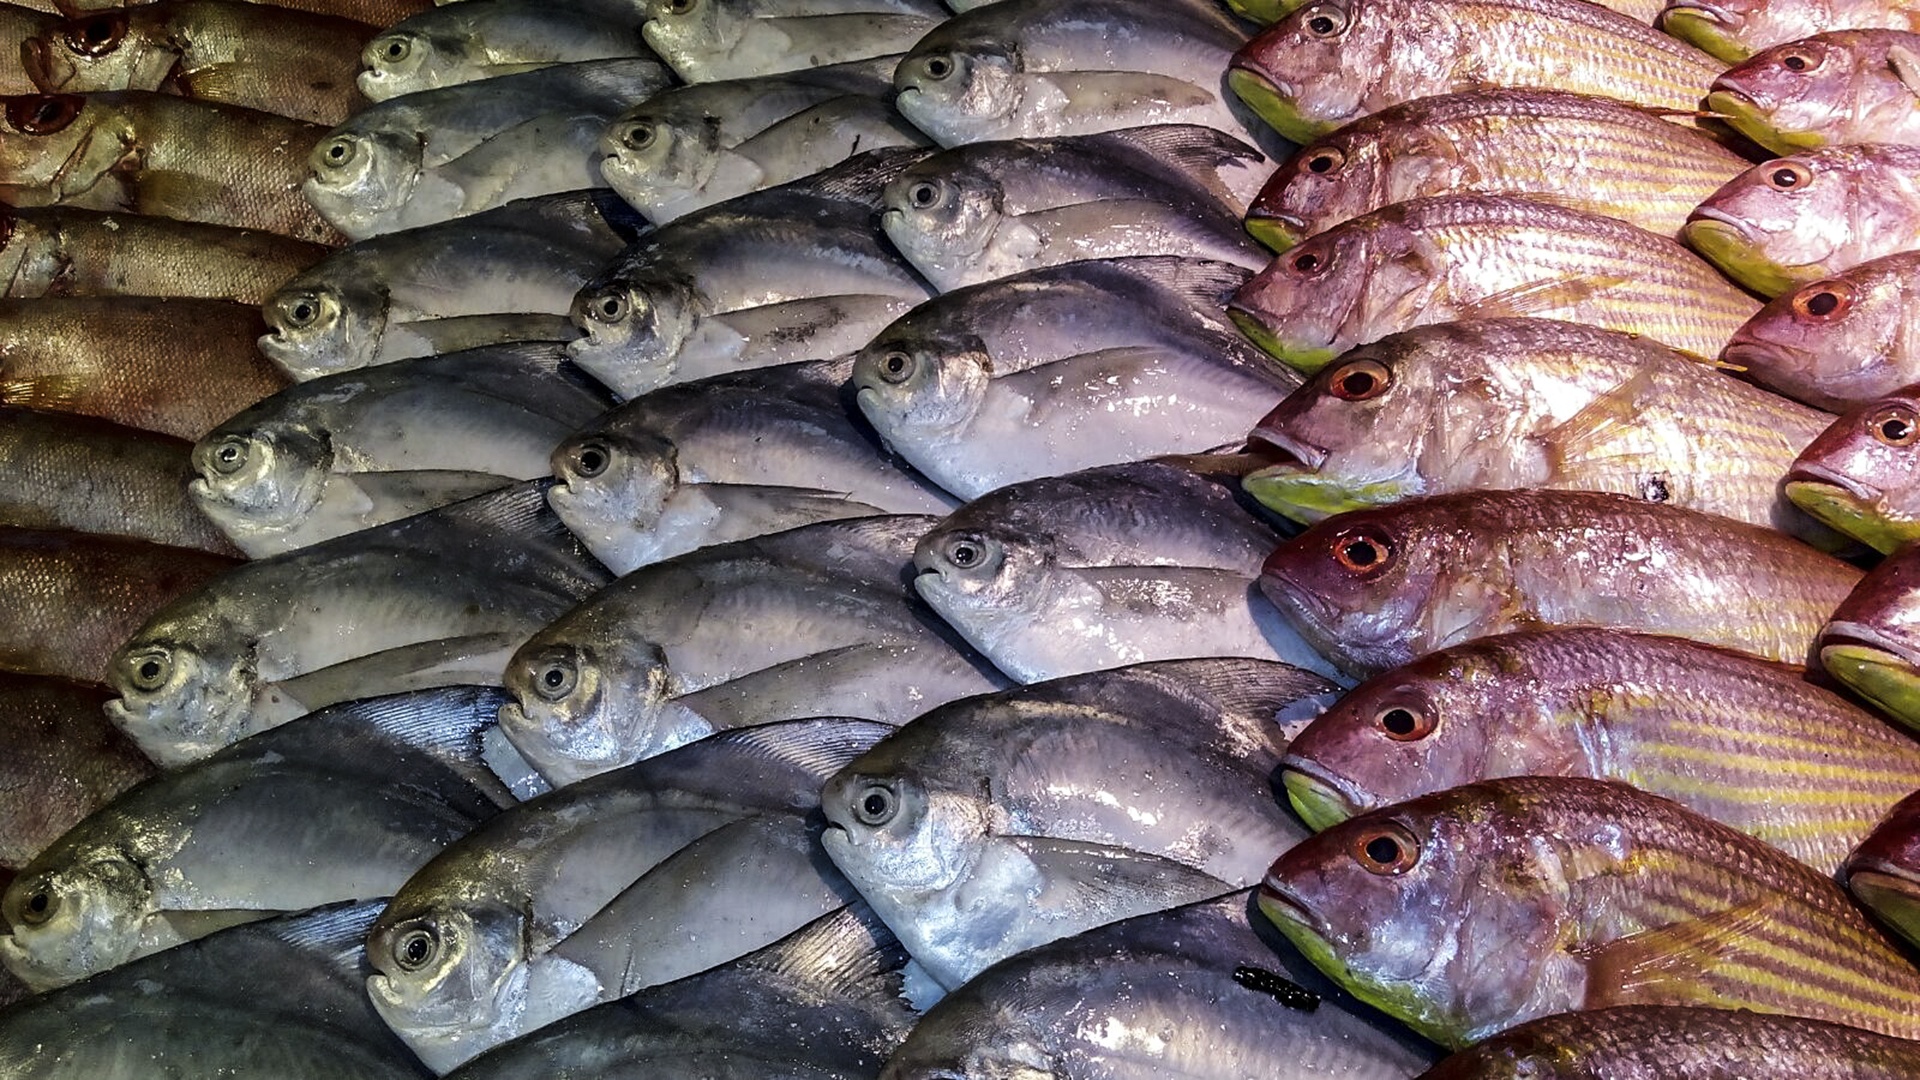
sea, food, culinary, fishing, seafood, fresh, market, frozen, fish, freshness, sardine, display, stall, marine, supermarket, raw, bonito, milkfish, catch, herring, mackerel, fishes, forage fish, oily fish